Oleg Popov

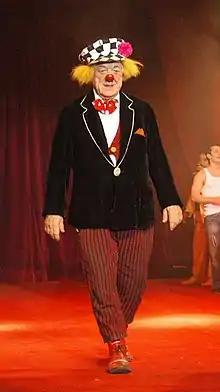
Popov performing with the Russian State Circus, Worms, Germany, 28 March 2009

Oleg Konstantinovich Popov (31 July 1930 – 2 November 2016) was a Soviet and Russian clown and circus artist. He was awarded People's Artist of the USSR in 1969.